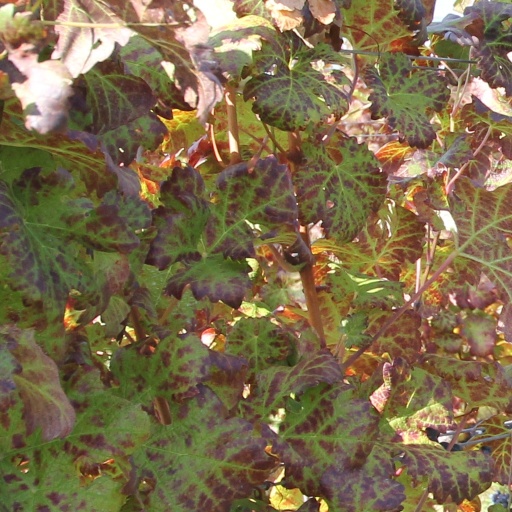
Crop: grape